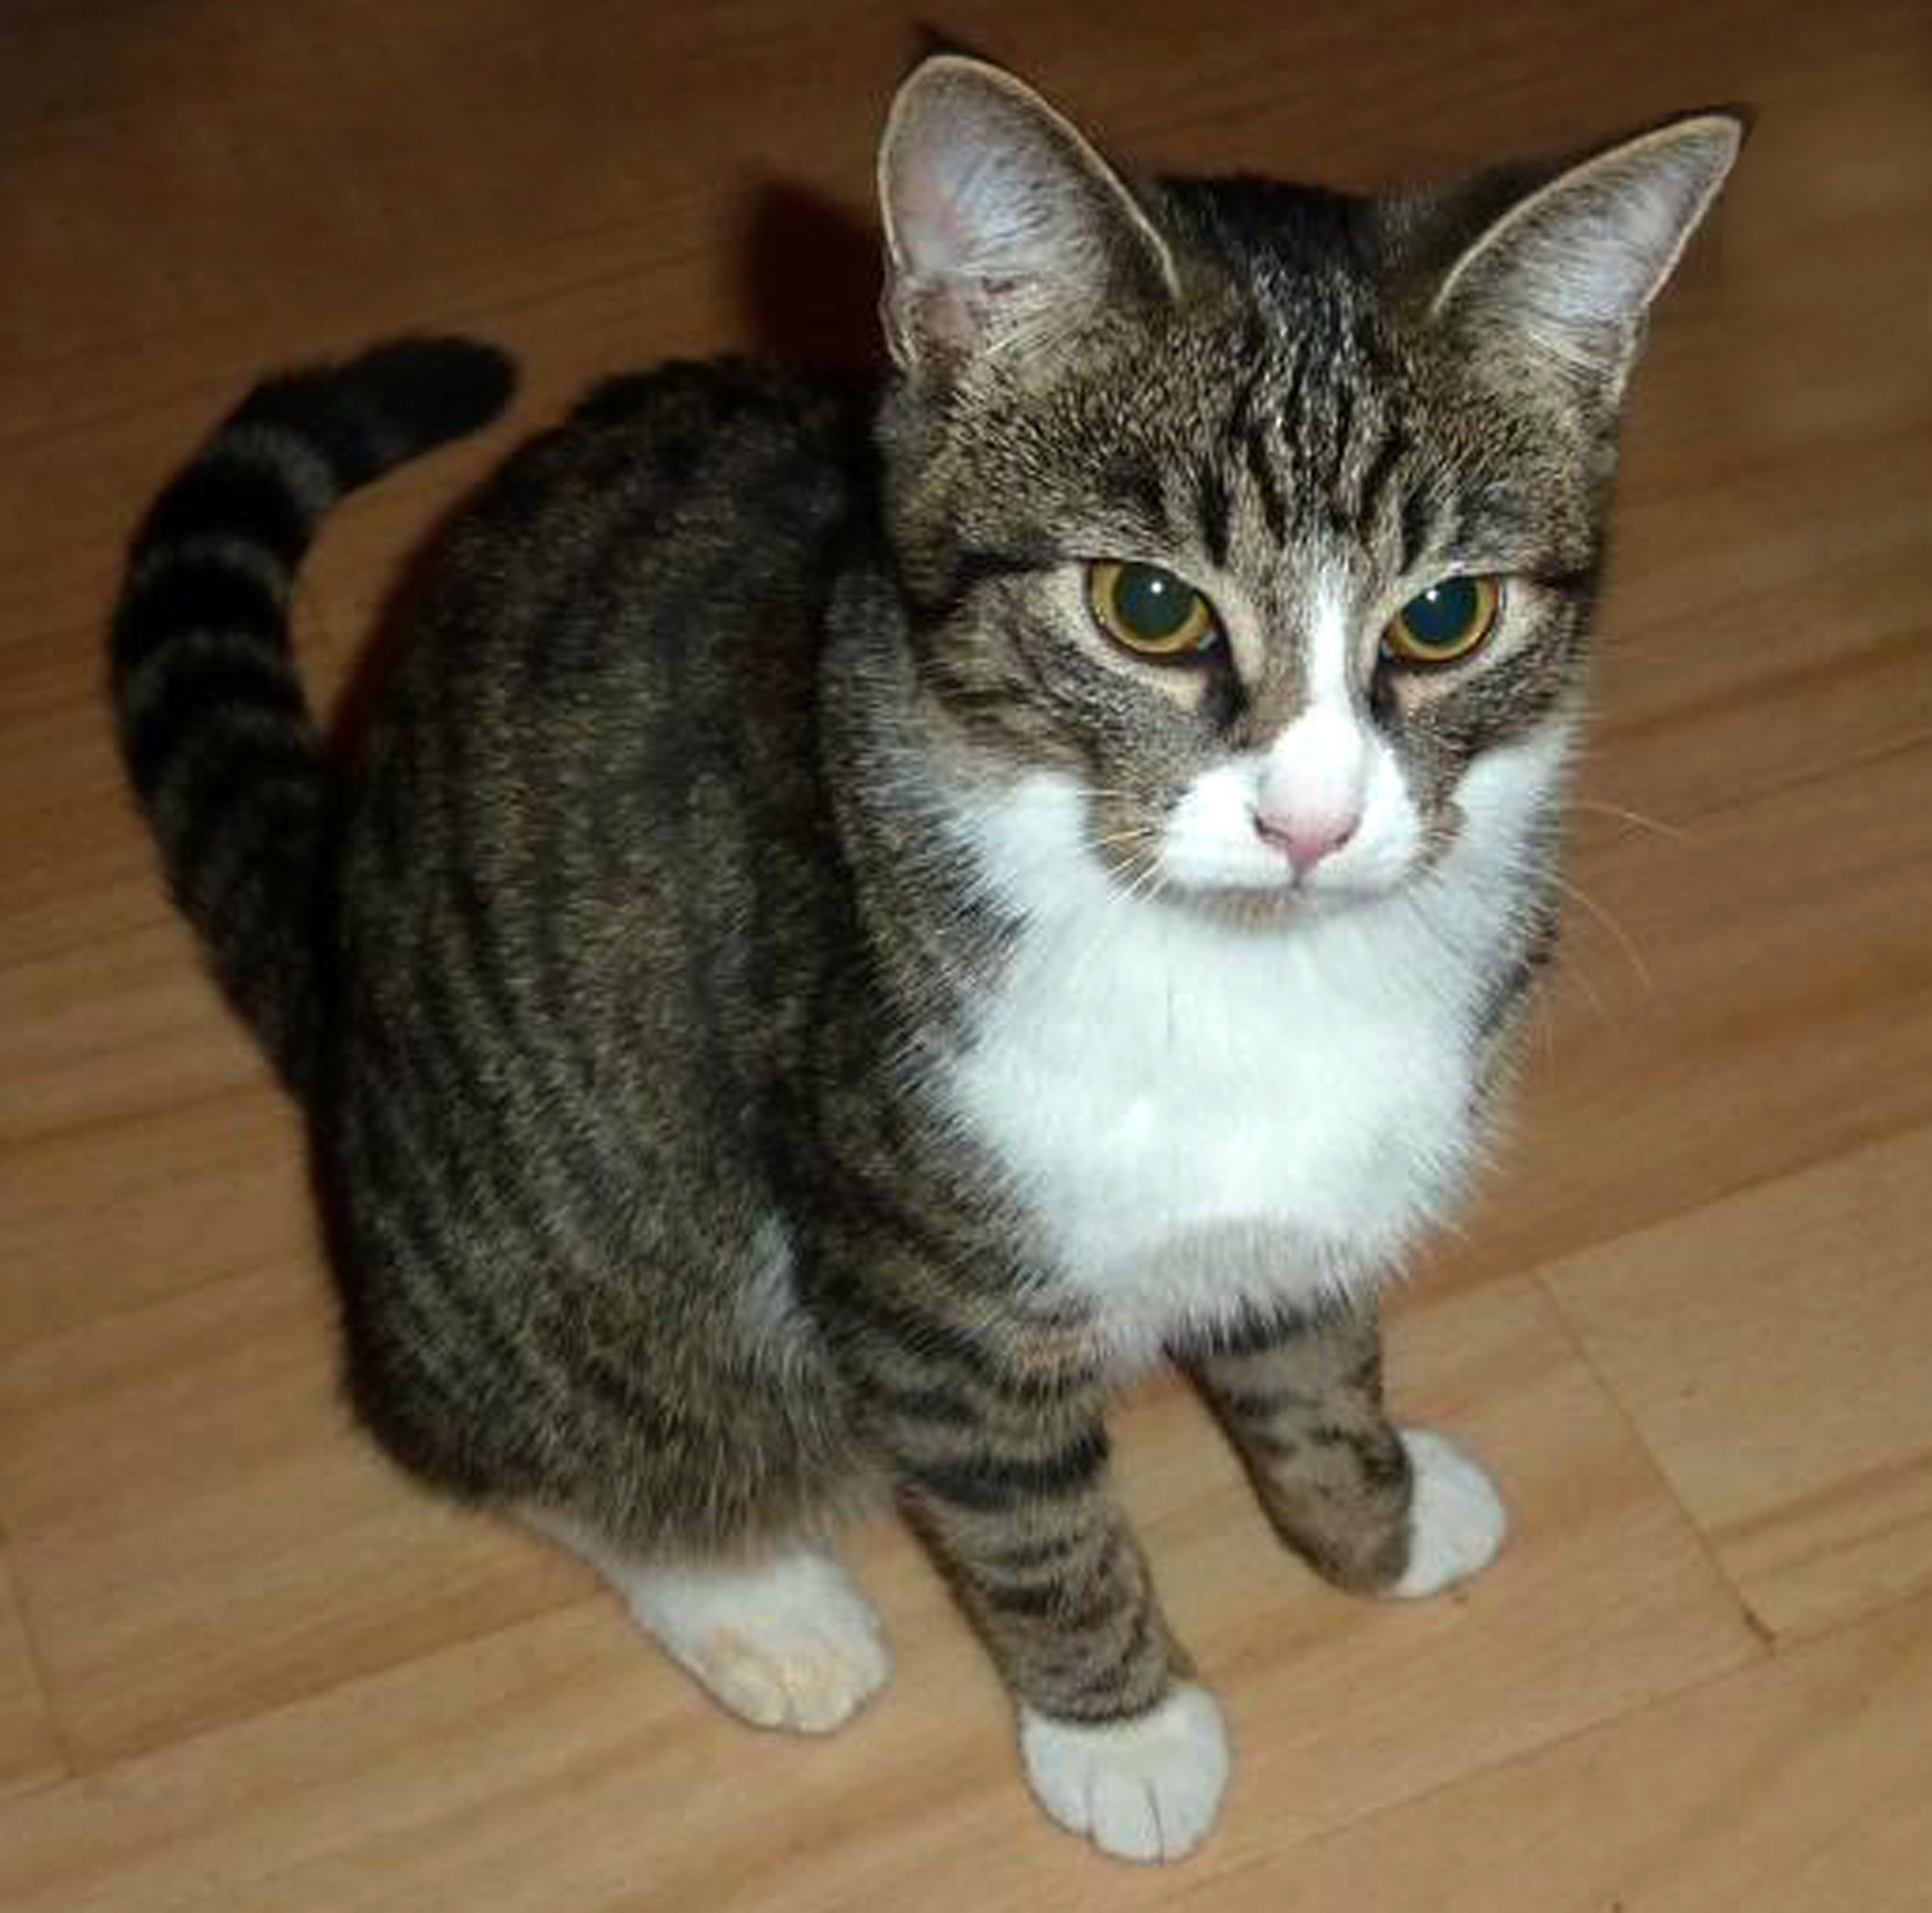
sweet, animal, cute, pet, fur, kitten, cat, mammal, whiskers, grey, adidas, vertebrate, curious, mackerel, cat face, tabby cat, european shorthair, small to medium sized cats, cat like mammal, carnivoran, domestic short haired cat, pixie bob, american shorthair, toyger, egyptian mau